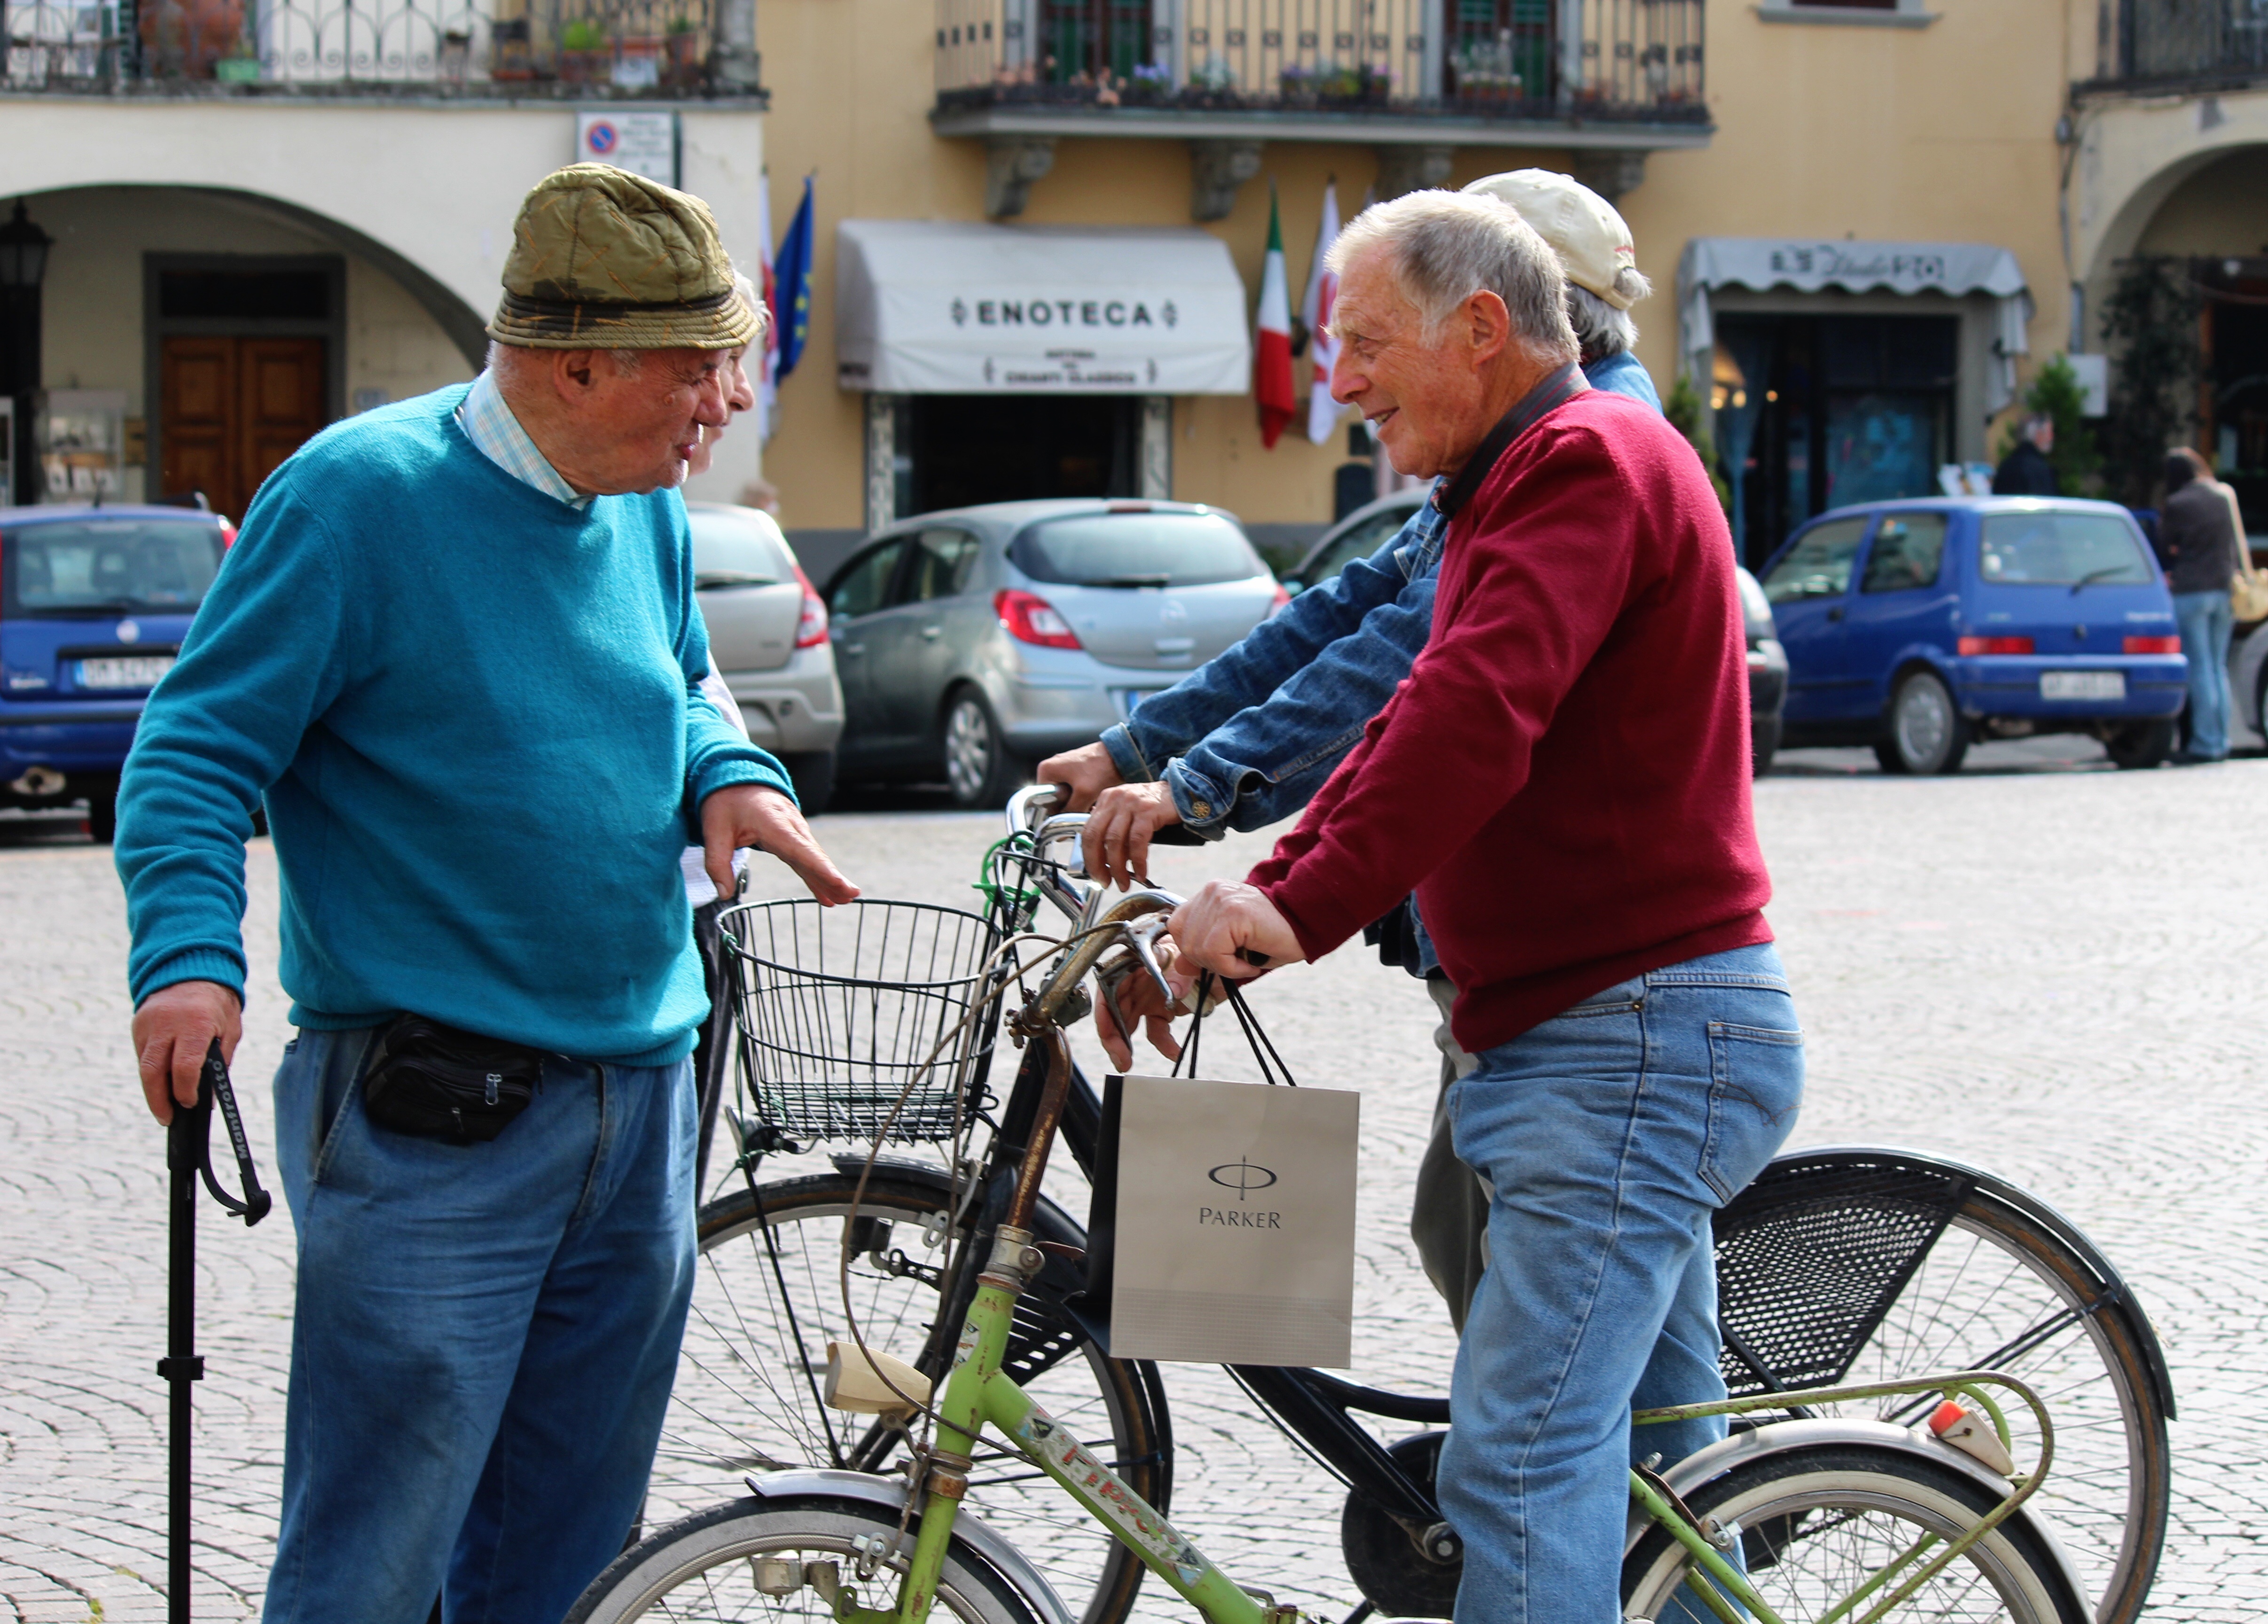
people, street, bicycle, summer, travel, europe, vehicle, italy, tuscany, lifestyle, sports equipment, cycling, italian, chianti, endurance sports